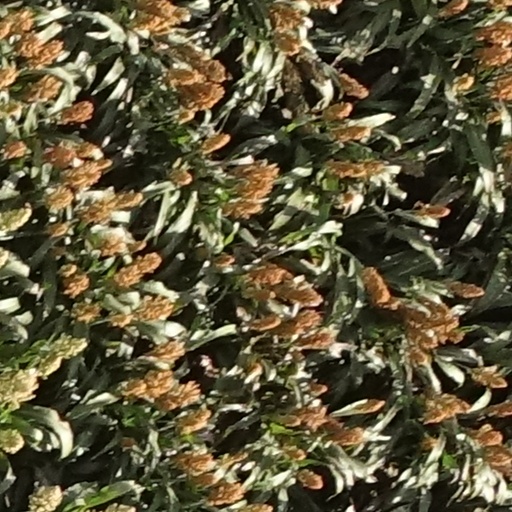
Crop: sorghum